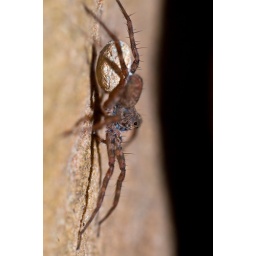
Erica spotted this spider underneath of a rock sitting in the creek.Focal stack of two images